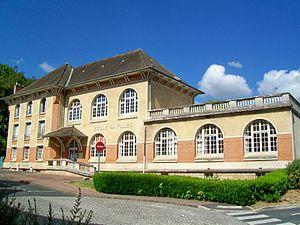
L'ancienne école des filles inaugurée en 1938 et remplacée par l'école élémentaire mixte Louis Jouvet. Le bâtiment sert aujourd'hui de maison des associations «
Luzarches est une commune française située dans le département du Val-d'Oise et la région Île-de-France.
Luzarches est une commune française, située dans le département du Val-d'Oise et la région Île-de-France. L'histoire de cette commune est très riche.